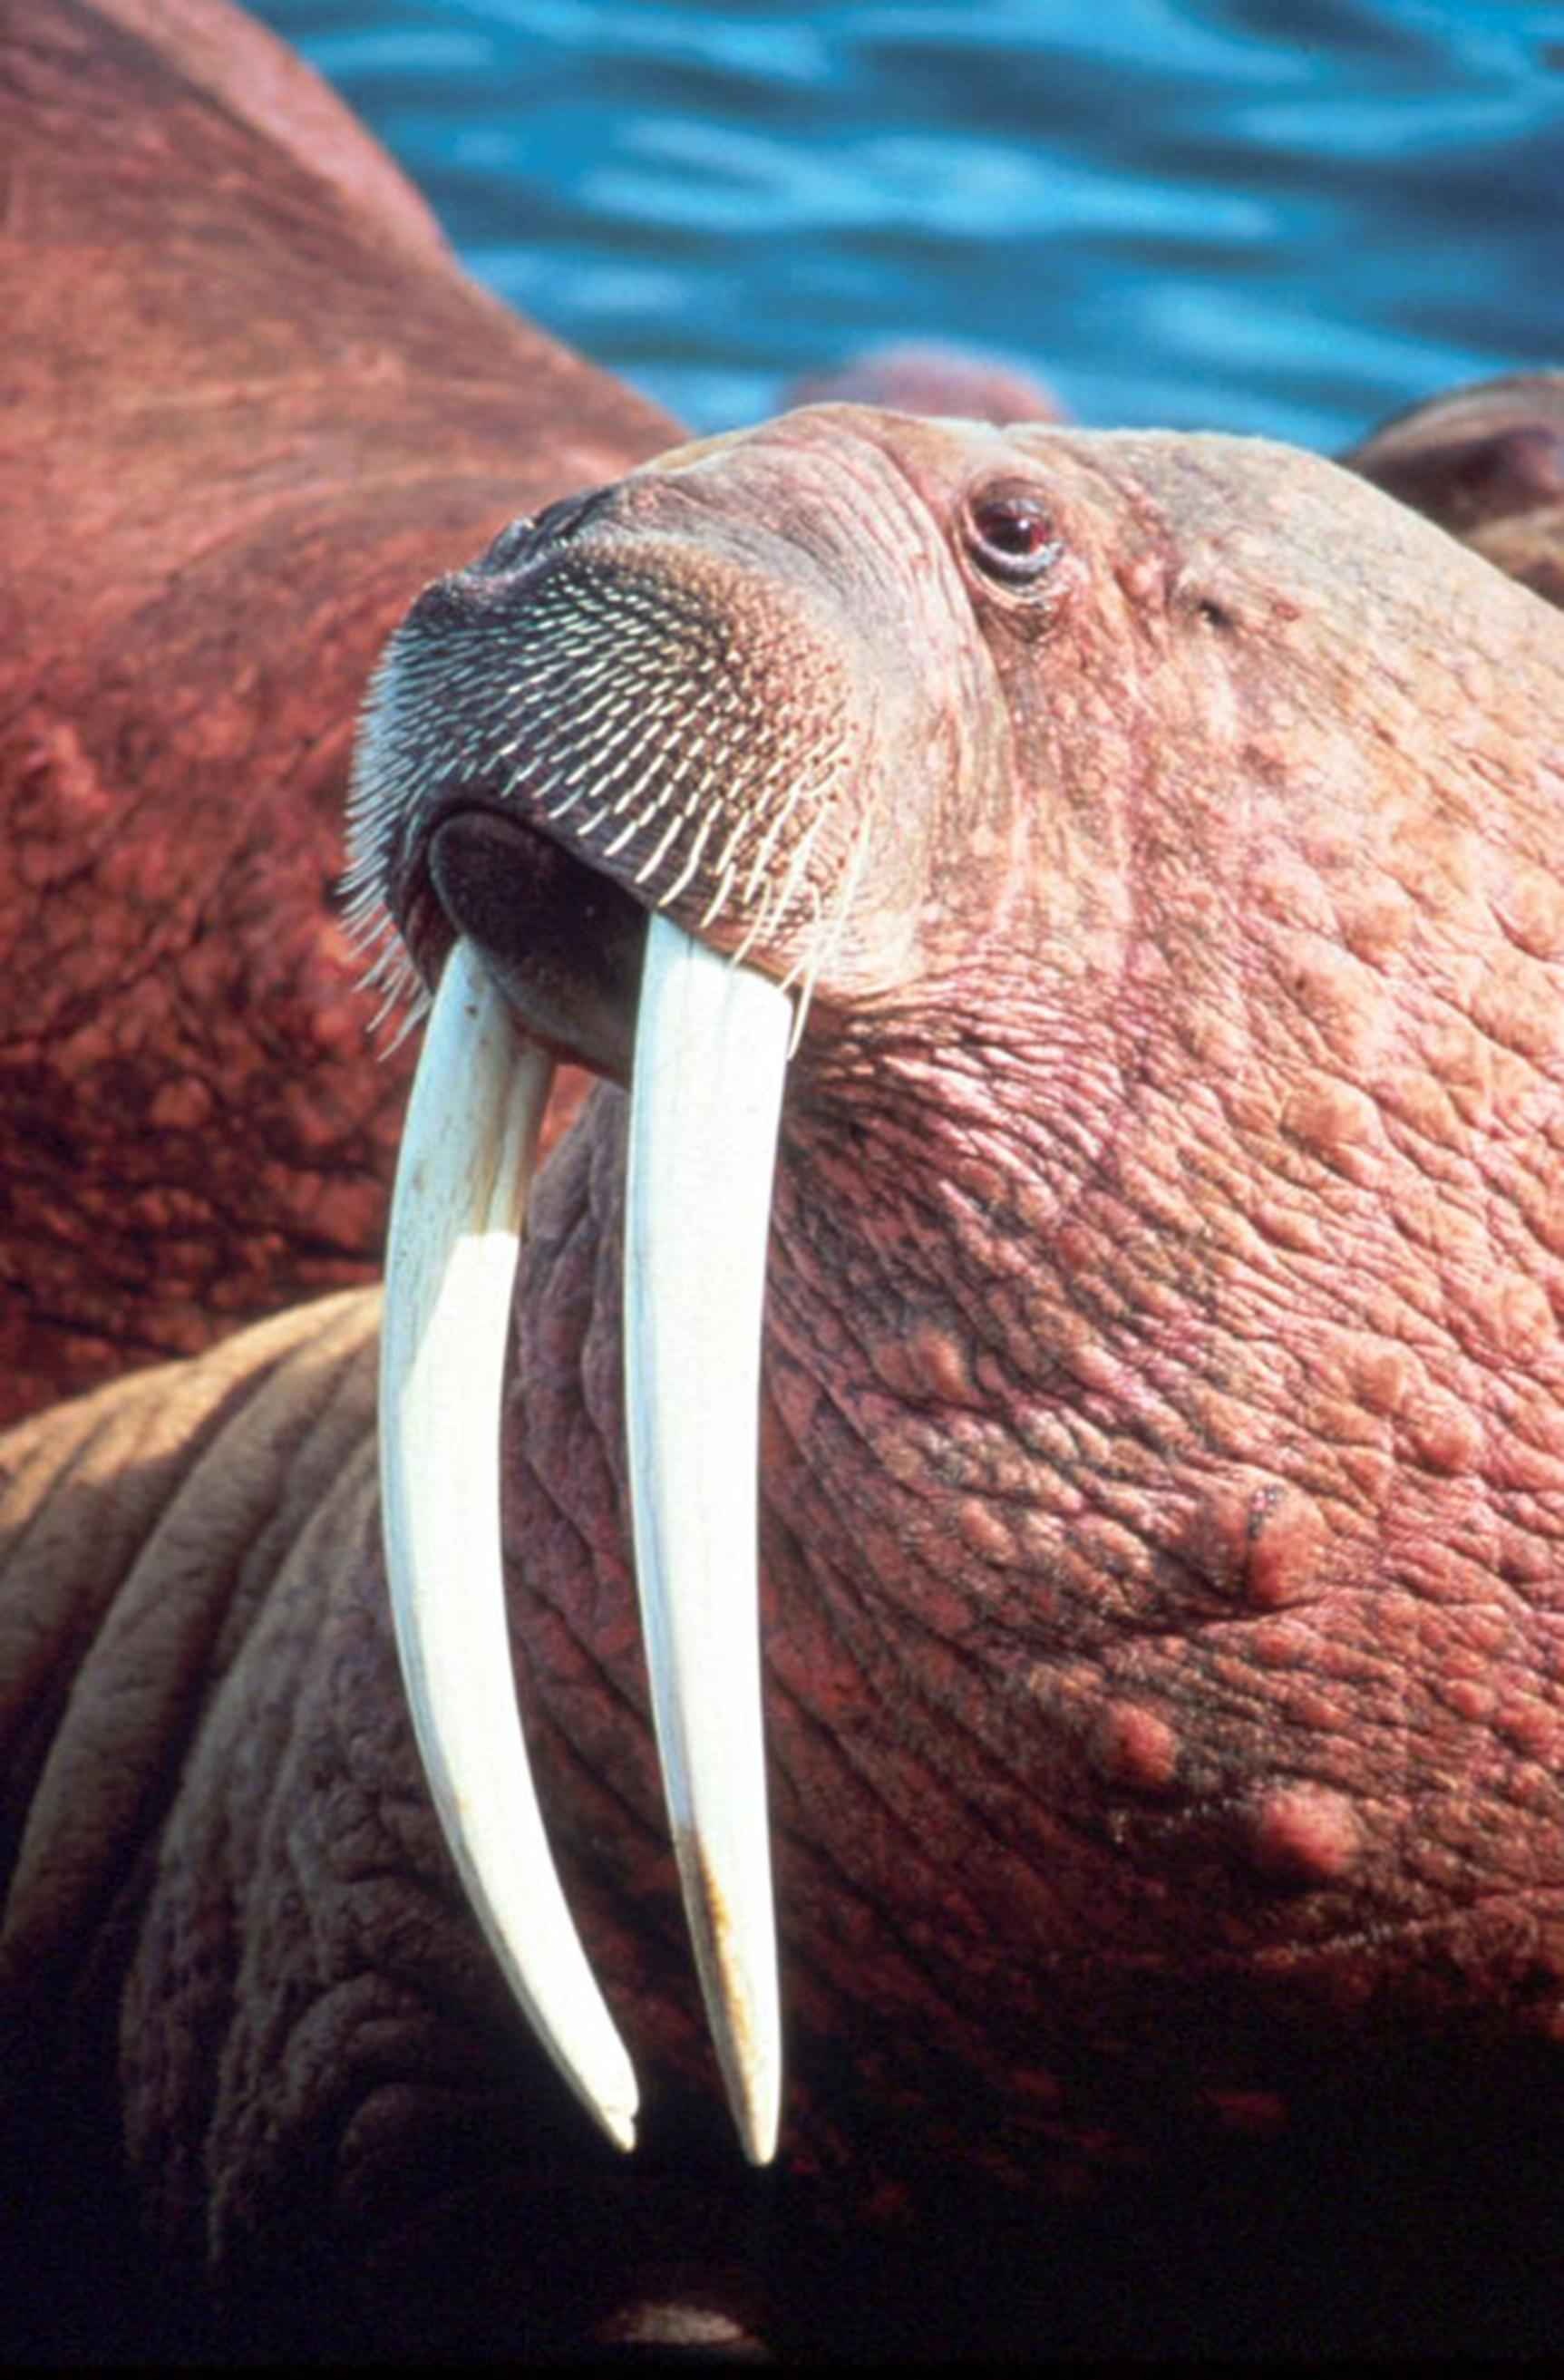
male, wildlife, beak, mammal, fauna, close up, walrus, animals, head, seals, marine mammal, marine biology, odobenus, rosmarus